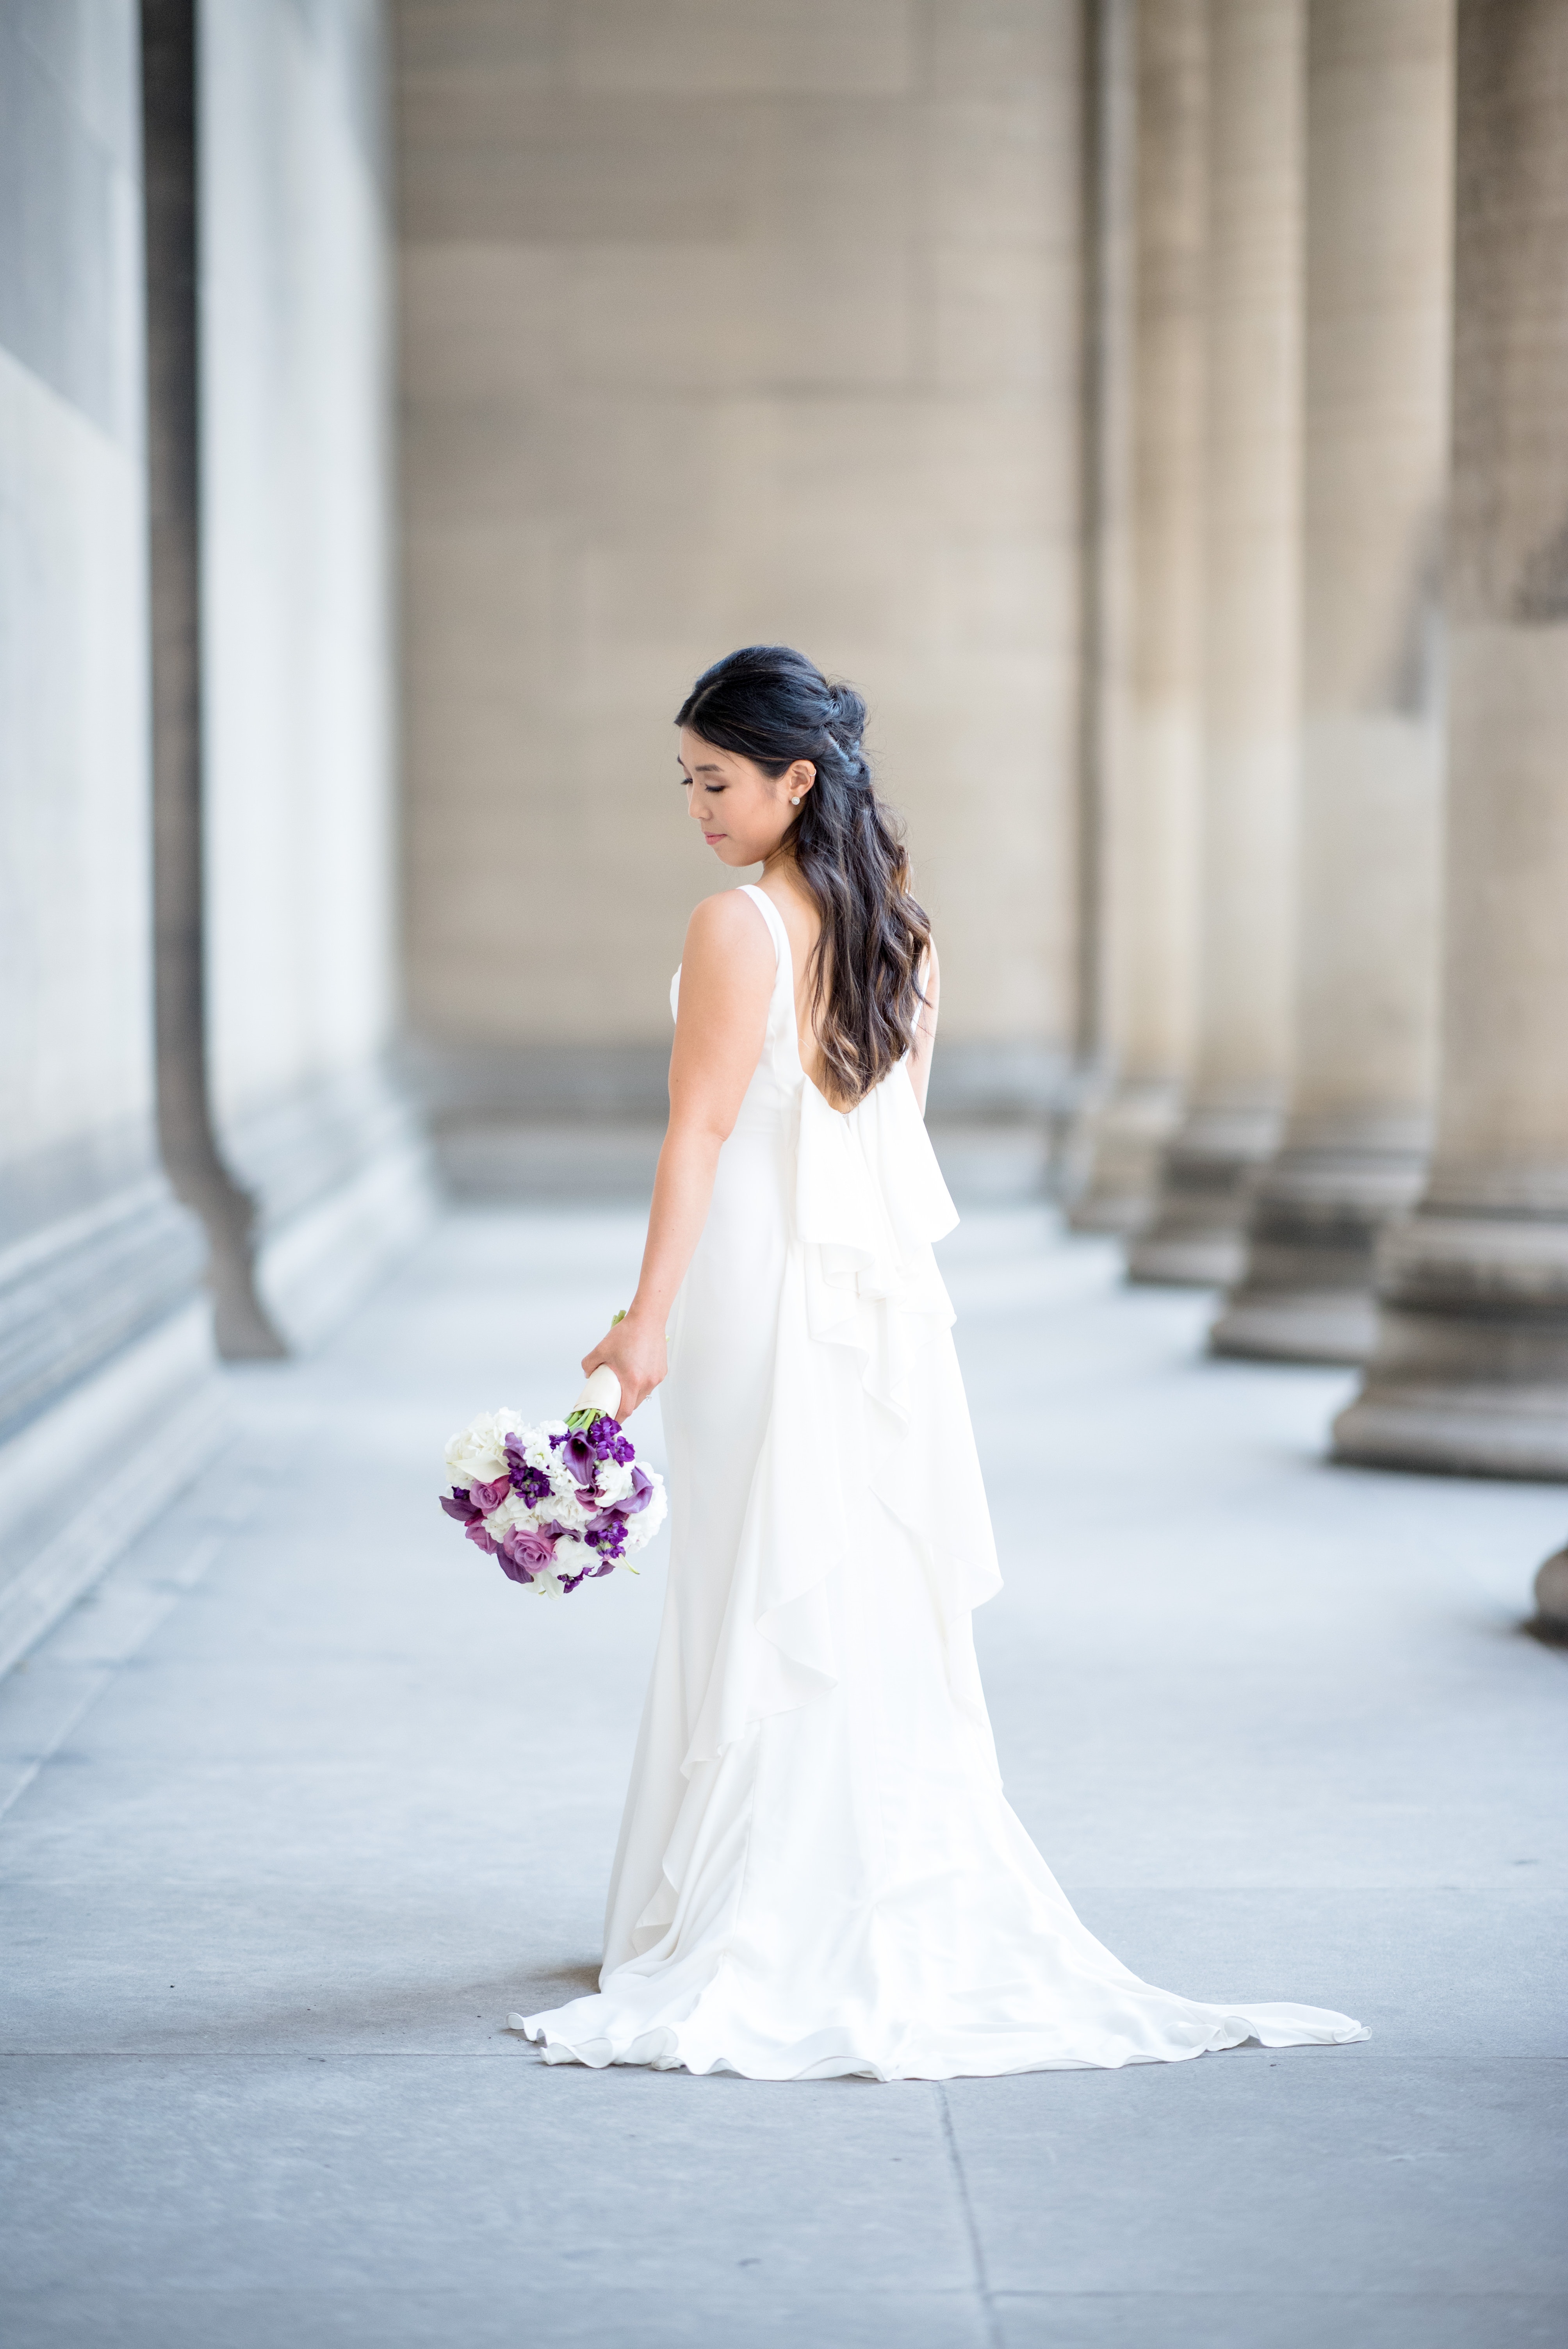
gown, bride, wedding dress, photograph, bridal clothing, dress, beauty, girl, photo shoot, bridal accessory, wedding, veil, marriage, shoulder, standing, headpiece, bridal veil, hair accessory, flower, haute couture, ceremony, bridal party dress, cocktail dress